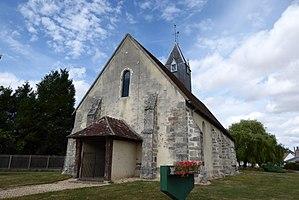
Église Saint-Martin, Germainville, Eure-et-Loir (France).
Germainville est une commune française située dans le département d'Eure-et-Loir en région Centre-Val de Loire.